Hoepla

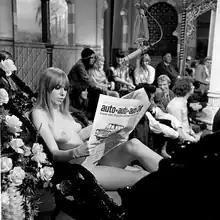
Phil Bloom reading the newspaper on the set of "Hoepla" in 1967

Hoepla ("Whoops") was a Dutch experimental cultural television show broadcast in 1967. It aimed at a young teenage audience and was notable for being unpredictable and risky in its subject matter, featuring reports, performances, declarations, and interviews that tied in with the subversive atmosphere of the Provo movement. Three episodes were made for the VPRO, and the show caused national controversy when a naked woman, Phil Bloom, appeared on the show, being the first time this happened on Dutch television. A fourth episode was taped but did not air until 2008. The show was written and produced by the team of Wim T. Schippers, Wim van der Linden, Willem de Ridder, and Hans Verhagen.